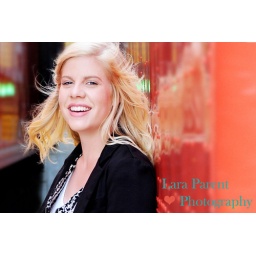
girl in red